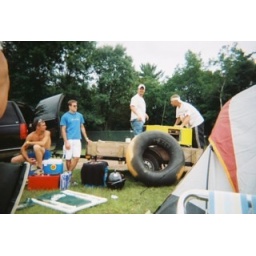
I just got this film developed - it's been sitting in the junk drawer for 2 years!